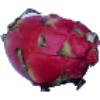
Label: red_pitahaya